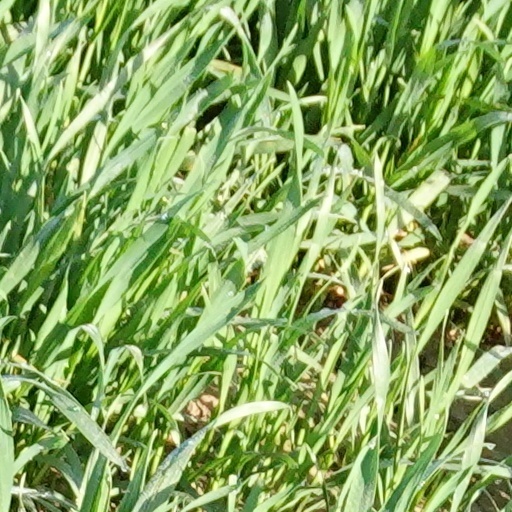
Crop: wheat